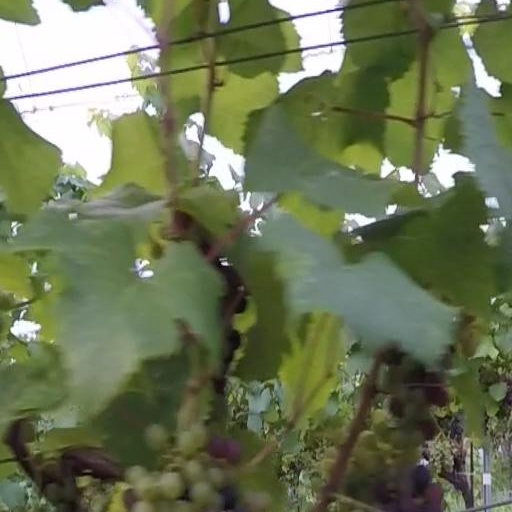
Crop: grape